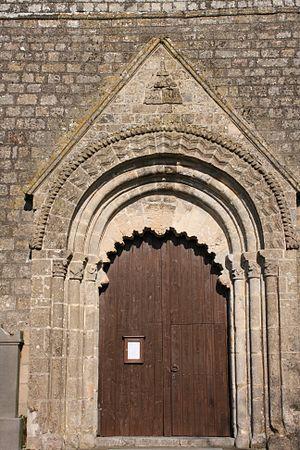
Le Wast est une commune française située dans le département du Pas-de-Calais en région Hauts-de-France.